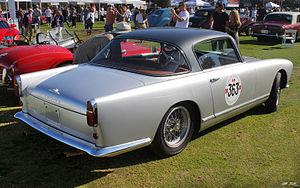
Ferrari 250 GT Ellena Italiano: Ferrari 250 Granturismo Ellena del 1958
La Ferrari 250 GT Boano/Ellena est une sportive de prestige développée par le constructeur automobile italien Ferrari. Produite à partir de 1956, devenant ainsi la deuxième automobile de tourisme Ferrari après la 250 GT Europa, elle symbolise la volonté d'Enzo Ferrari de produire une version « civilisée » de la berlinetta « Tour de France ».